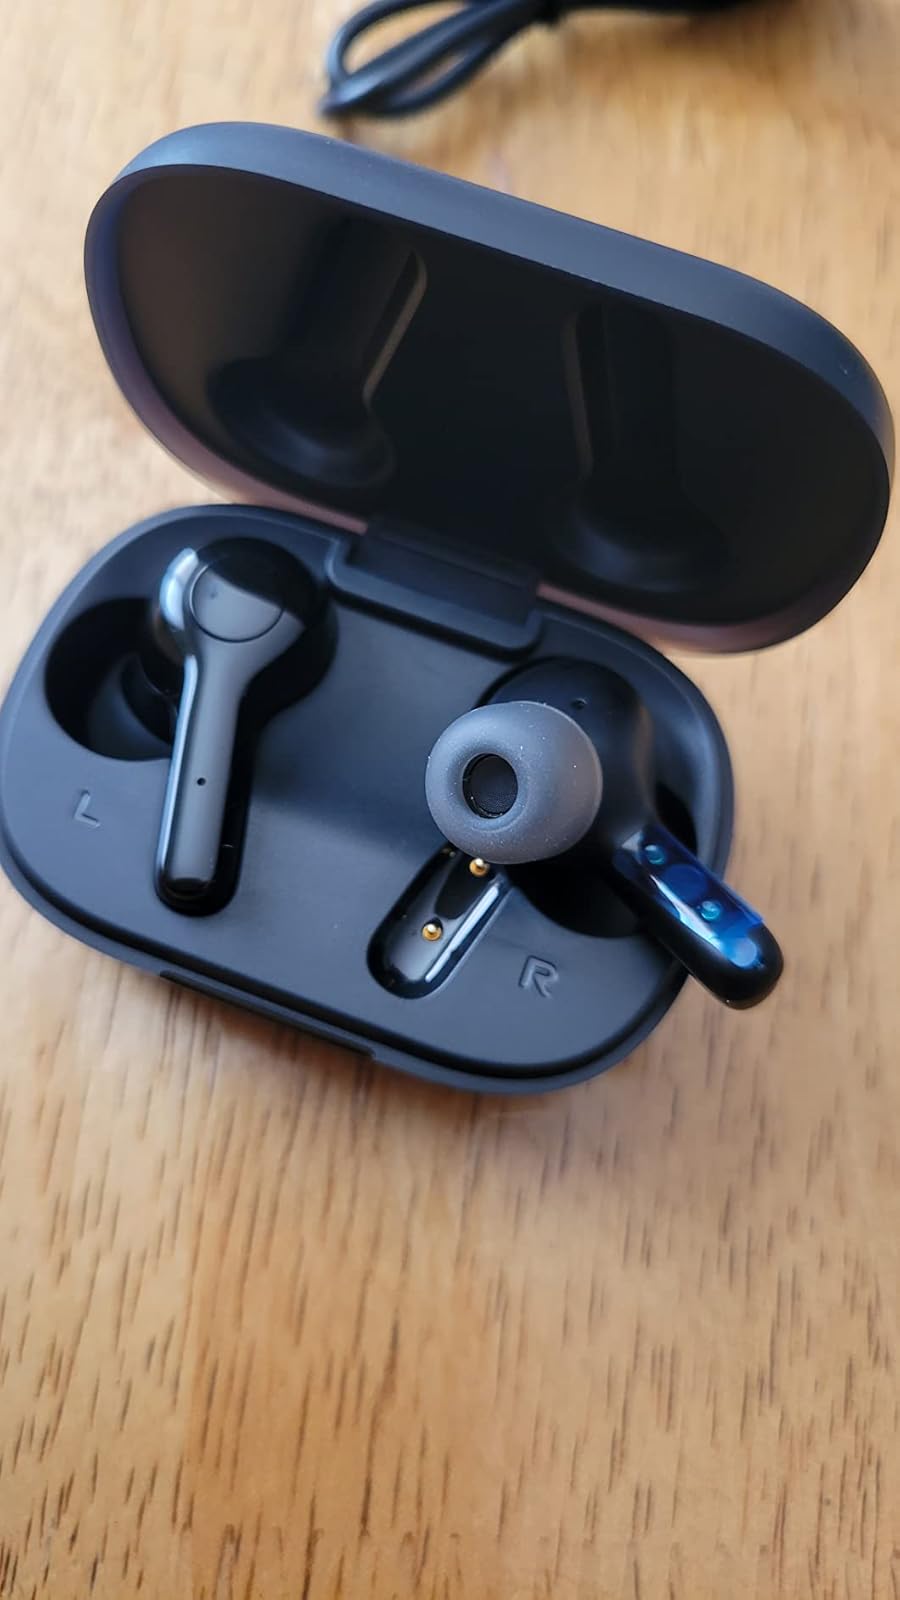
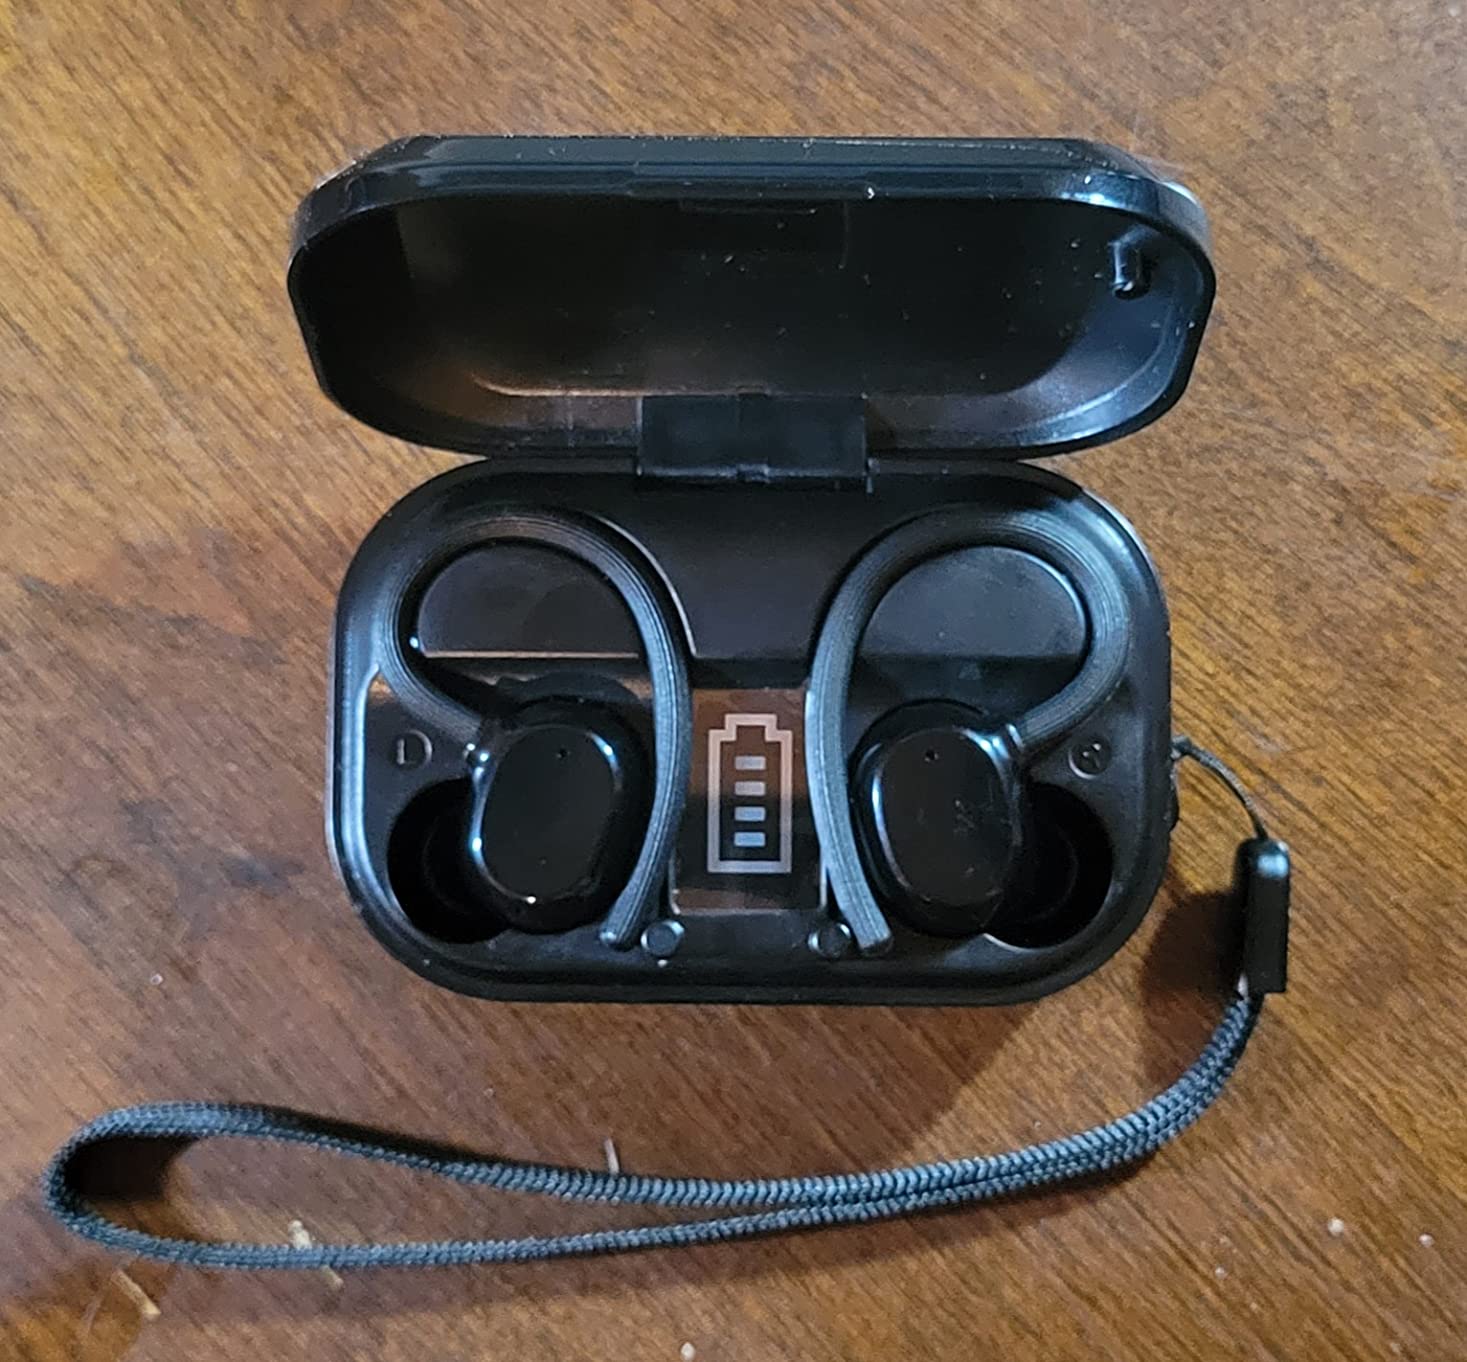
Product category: earbuds
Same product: no